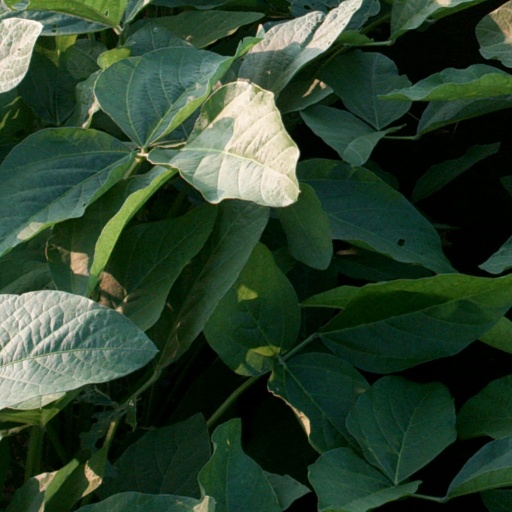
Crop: soybean